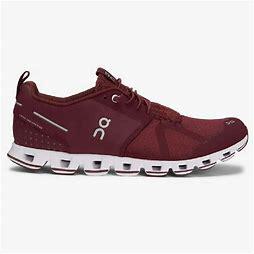
Brand: ON
Model: Cloud Terry